Rufous grasshopper

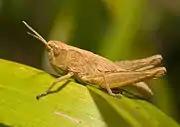
Nymph

Females lay eggs, usually five per egg packet, in semi-arid soil in the roots of grasses around autumn and winter. Nymphs hatch around late May, and adults appear beginning in late July. Development depends greatly on the temperature. Most are fully developed by the end of August. When autumn conditions are not too harsh, they are relatively tolerant of cold weather and adults may survive until early December. Despite this tolerance, they prefer warm weather and more individuals tend to survive through hotter summers than cooler summers...